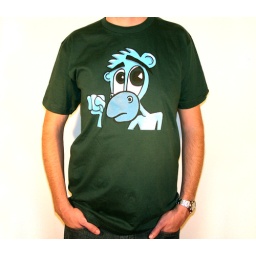
blue monkey on a forest green American Apparel shirt available in medium, large and extra large sizes